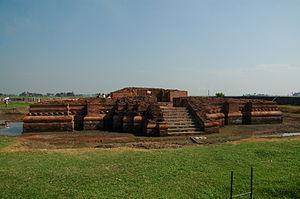
Le site de Batujaya, situé à l'est de Jakarta, la capitale de l'Indonésie, dans le kabupaten de Karawang dans la province de Java occidental, a été examiné pour la première fois par des experts en 1984.
Le royaume de Tarumanagara était situé dans l'actuelle province indonésienne de Java occidental. Il avait vraisemblablement pour centre la région qui s'étend entre Jakarta, la capitale de l'Indonésie, et la ville de Bekasi à l'est. C'est le plus ancien royaume de l'île de Java connu à ce jour.